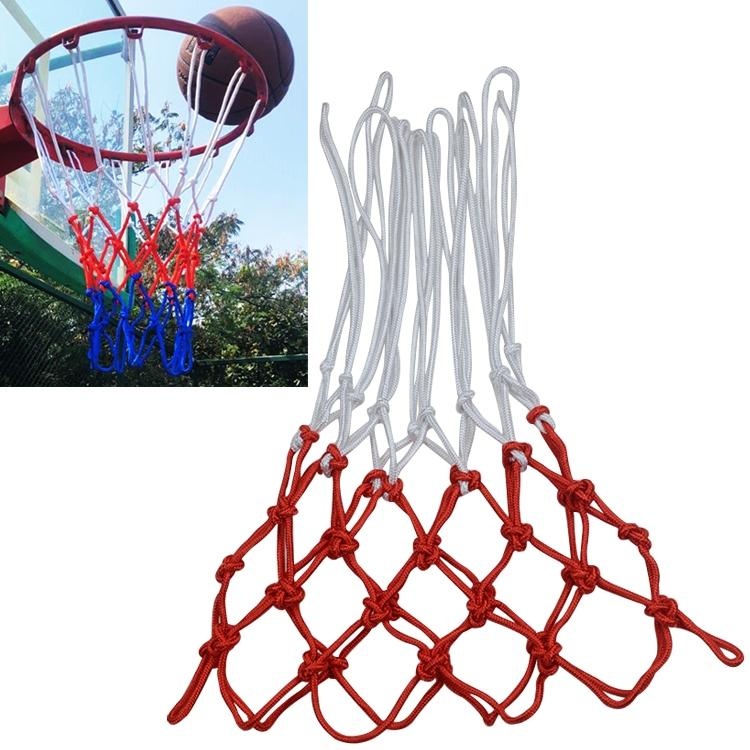
Regular Edition Polyester Rope Basketball Frame Net (White Red)
1. Polyester material, weatherproof, wear-resistant, tough and durable. 2. Standard size, high impact strength, and endurance are in line with competition standards. 3. The knotted design has excuses and is not easy to trip. 4. Beautiful appearance and colorful. 5. Mesh body size: 50cm.
Brand: SUNSKY
Category: Sporting Goods > Athletics > Basketball > Basketball Hoop Parts & Accessories > Basketball Nets